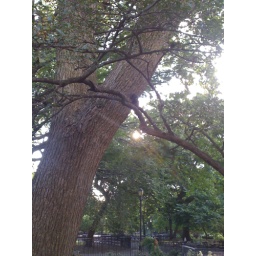
Not silver or grey but brown he is there in the trees